2017 Hollywood Casino 400

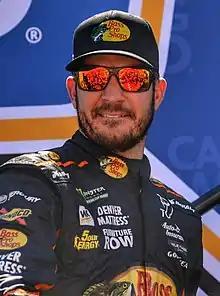
Martin Truex Jr. won the race from the pole position.

The race restarted on lap 167 and it remained green for nine laps, The sixth caution of the race flew for a single-car spin in turn 3, Ricky Stenhouse Jr. who was 11th in the standings and 22 points behind the cutoff line, cut a tire on lap 174 and hit the wall. Stenhouse was in a must-win situation to advance to the third round.